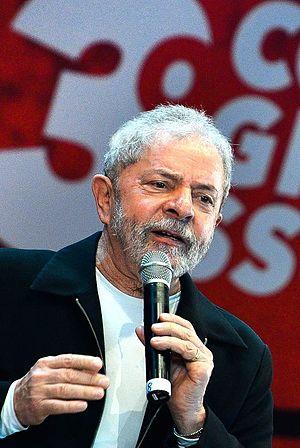
Luiz Inácio Lula da Silva, ancien président du Brésil, fait dans les années 2010 l’objet de poursuites judiciaires.